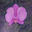
Label: orchid